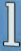
Number: 1